This Is Desolation

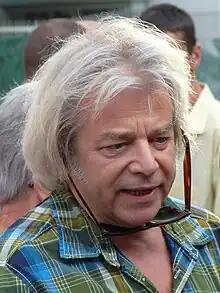
Tamás Somló of Lokomotiv GT, also Paul Somló's father, played the clarinet on the record

"Vital Signs", the first music video for the album was released in November, 2012. The video has been selected and placed in rotation on MTV Hungary and VIVA Hungary.